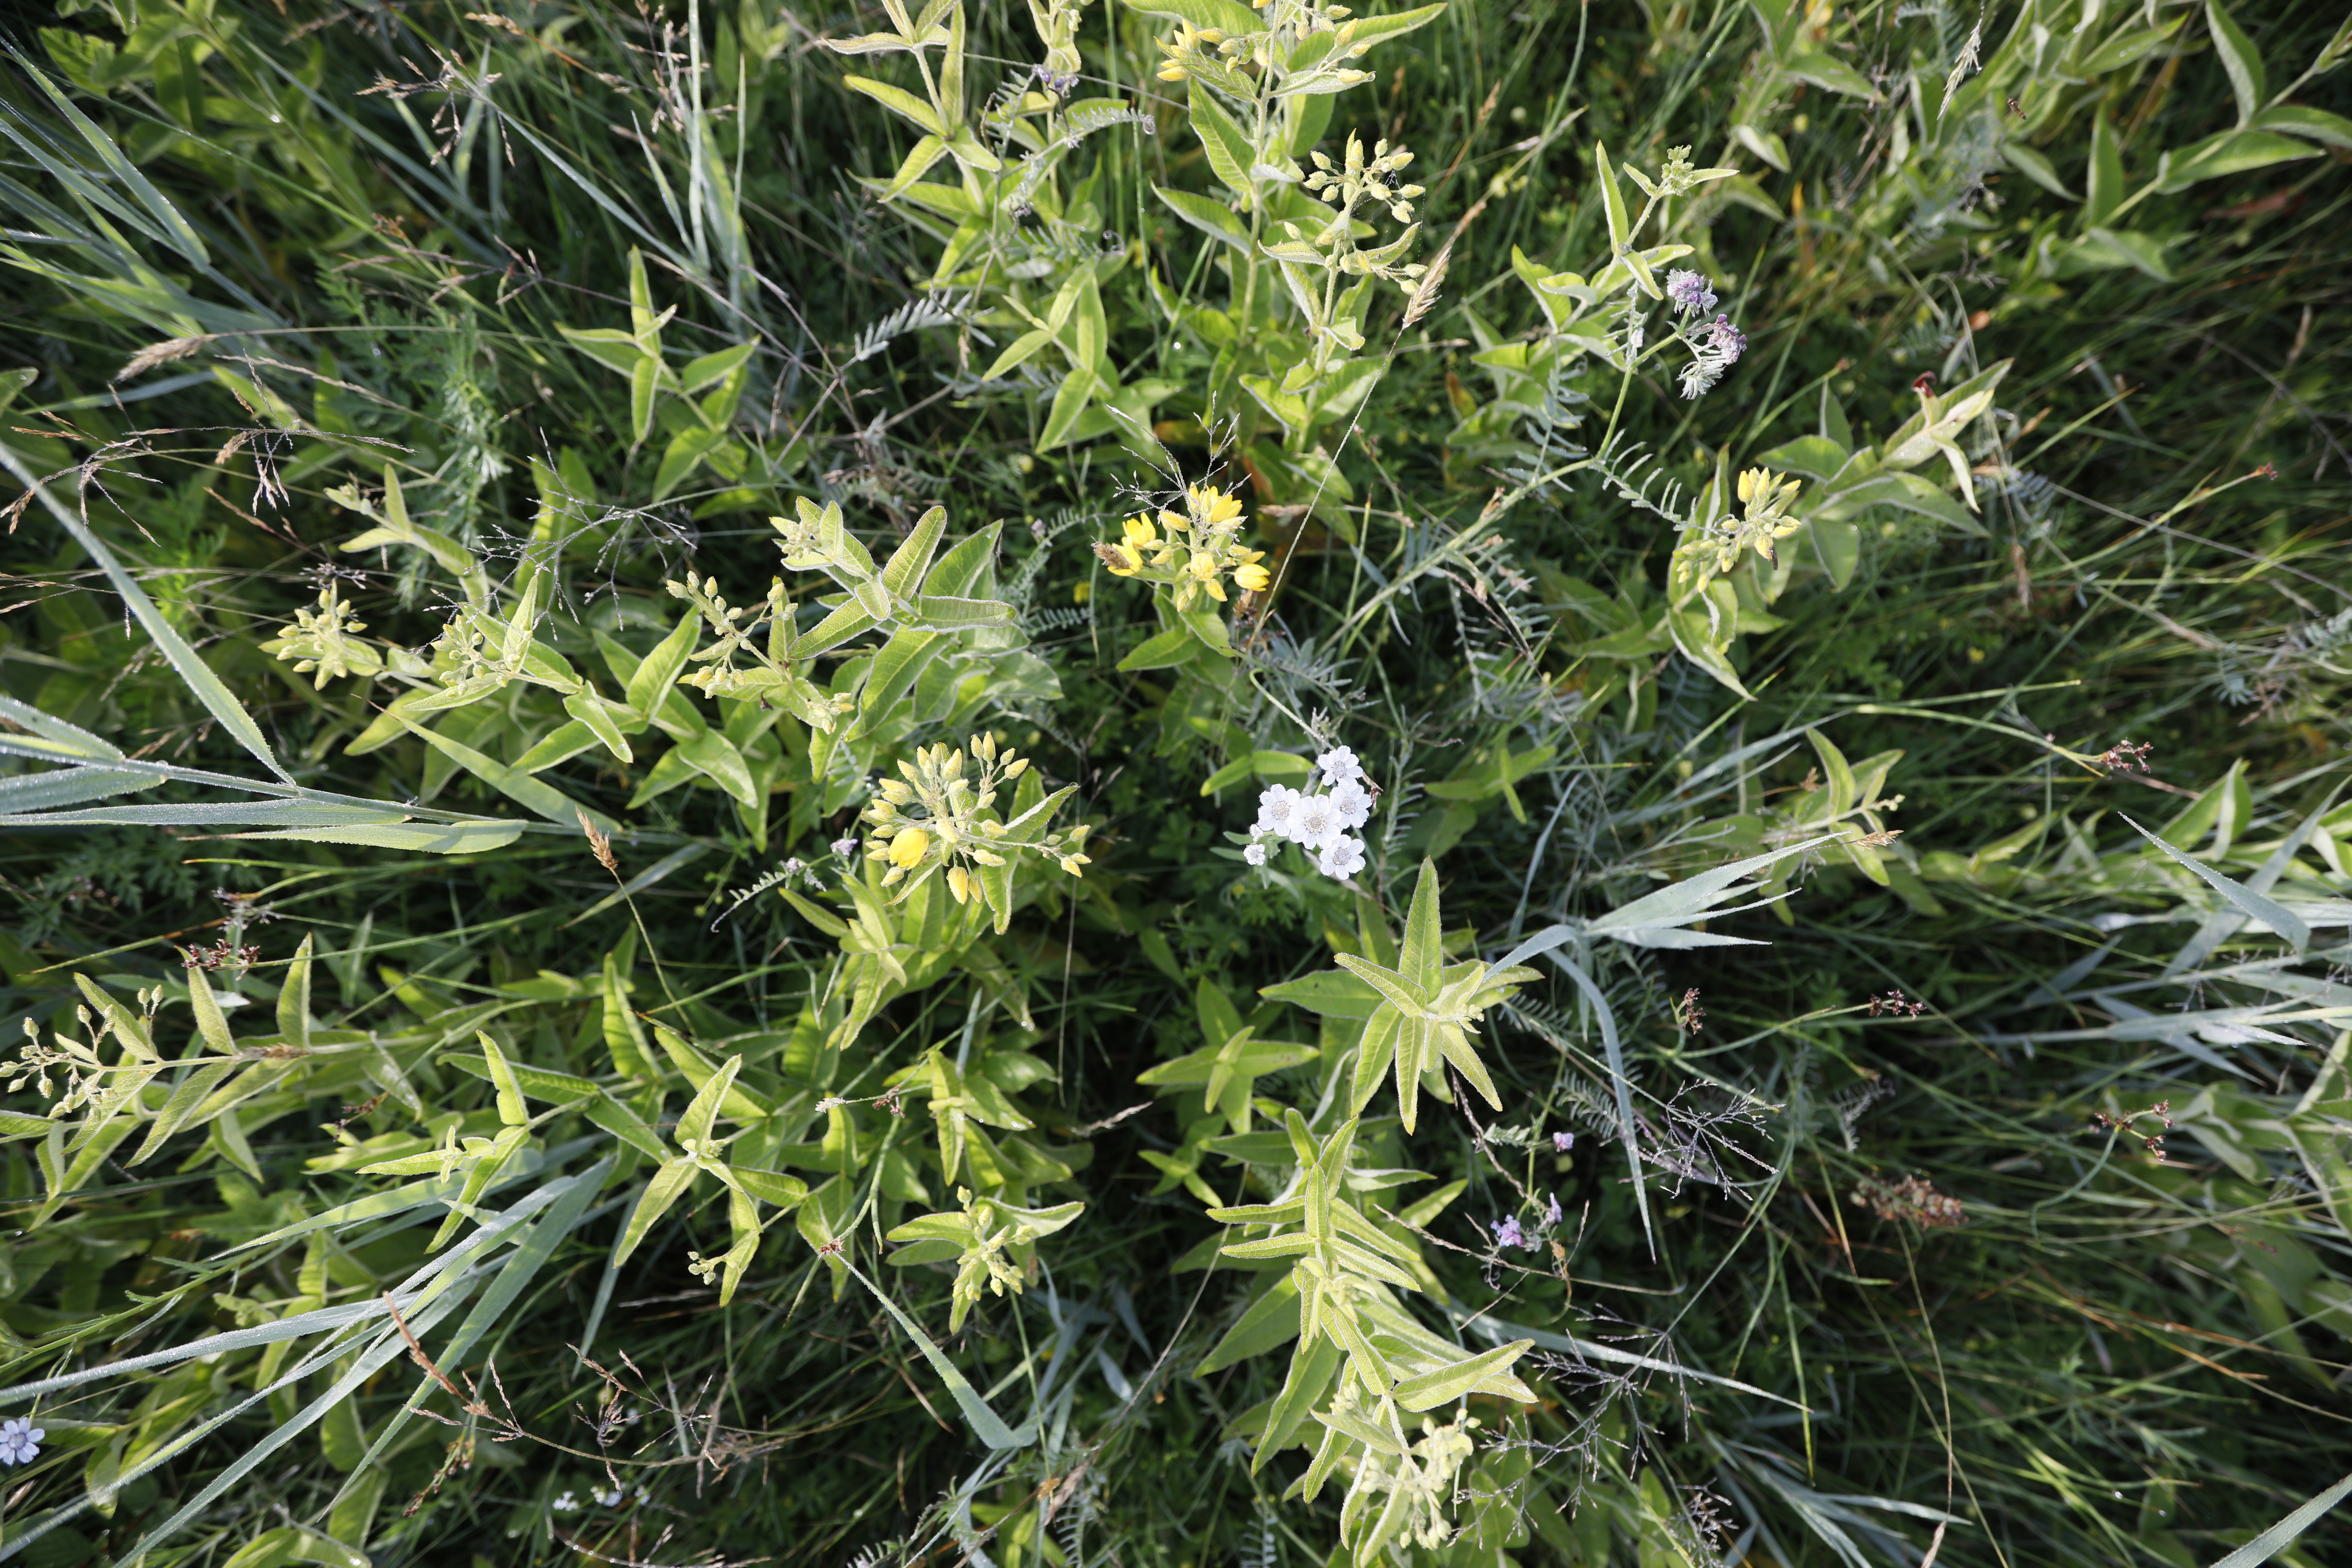
Plant species: Lysimachia vulgaris, Achillea ptarmica